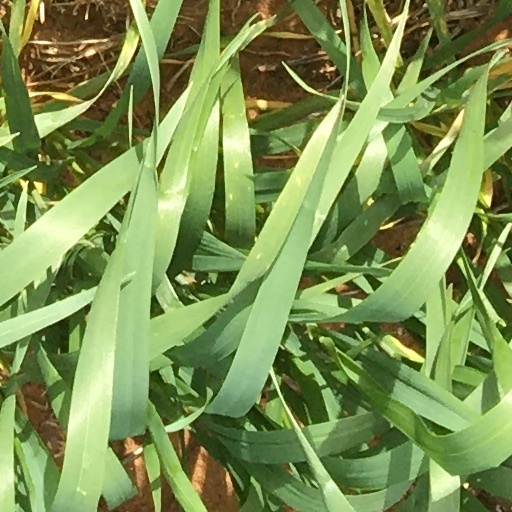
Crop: wheat